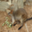
Label: kangaroo